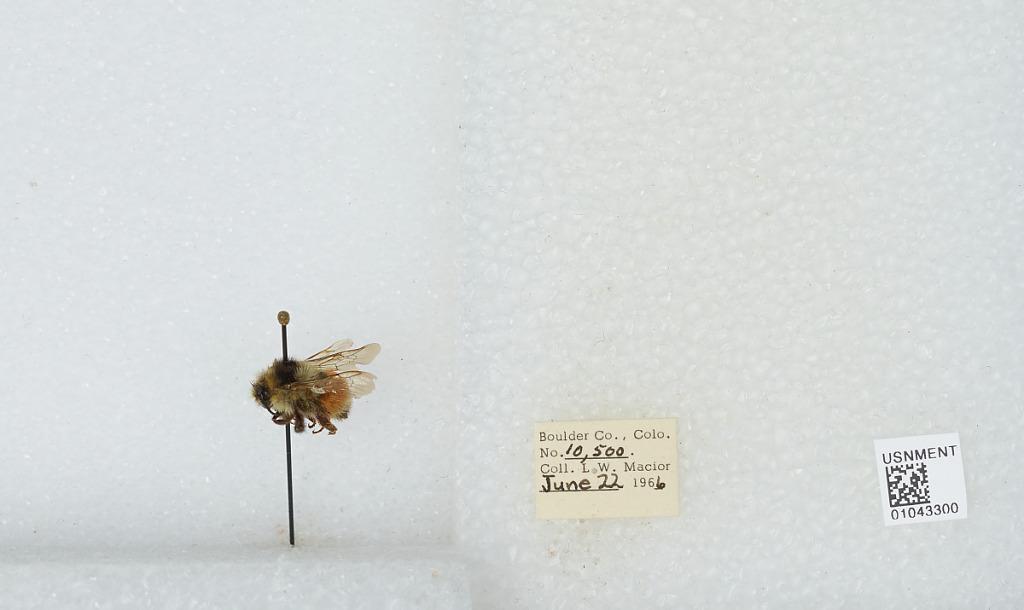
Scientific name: Bombus (Pyrobombus) bifarius Cresson
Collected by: L. Macior
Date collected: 1966-6-22
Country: United States
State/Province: Colorado
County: Boulder
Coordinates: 40.0017, -105.308